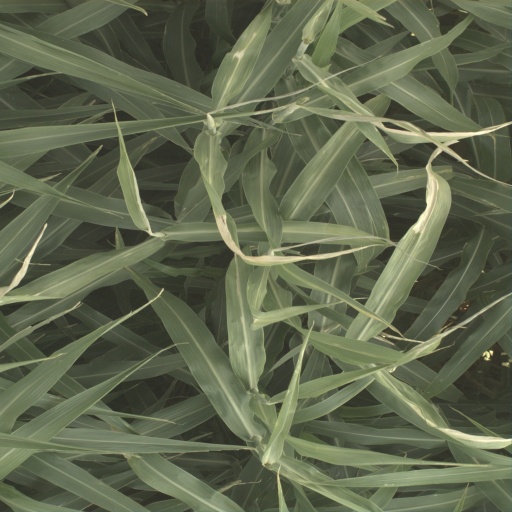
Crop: sorghum